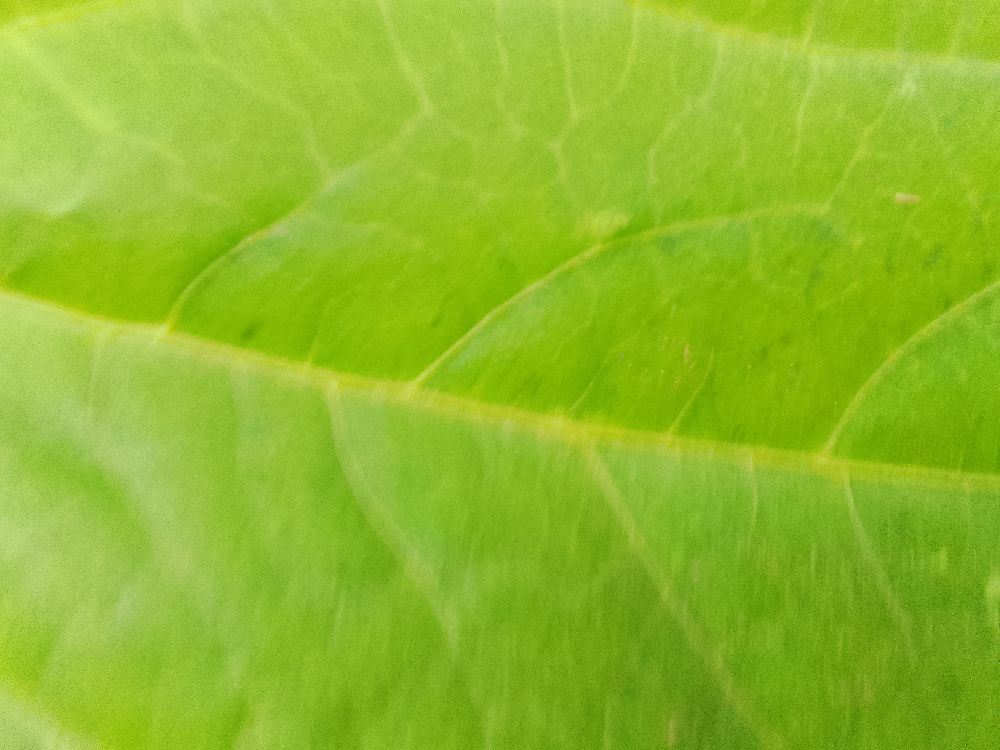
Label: healthy